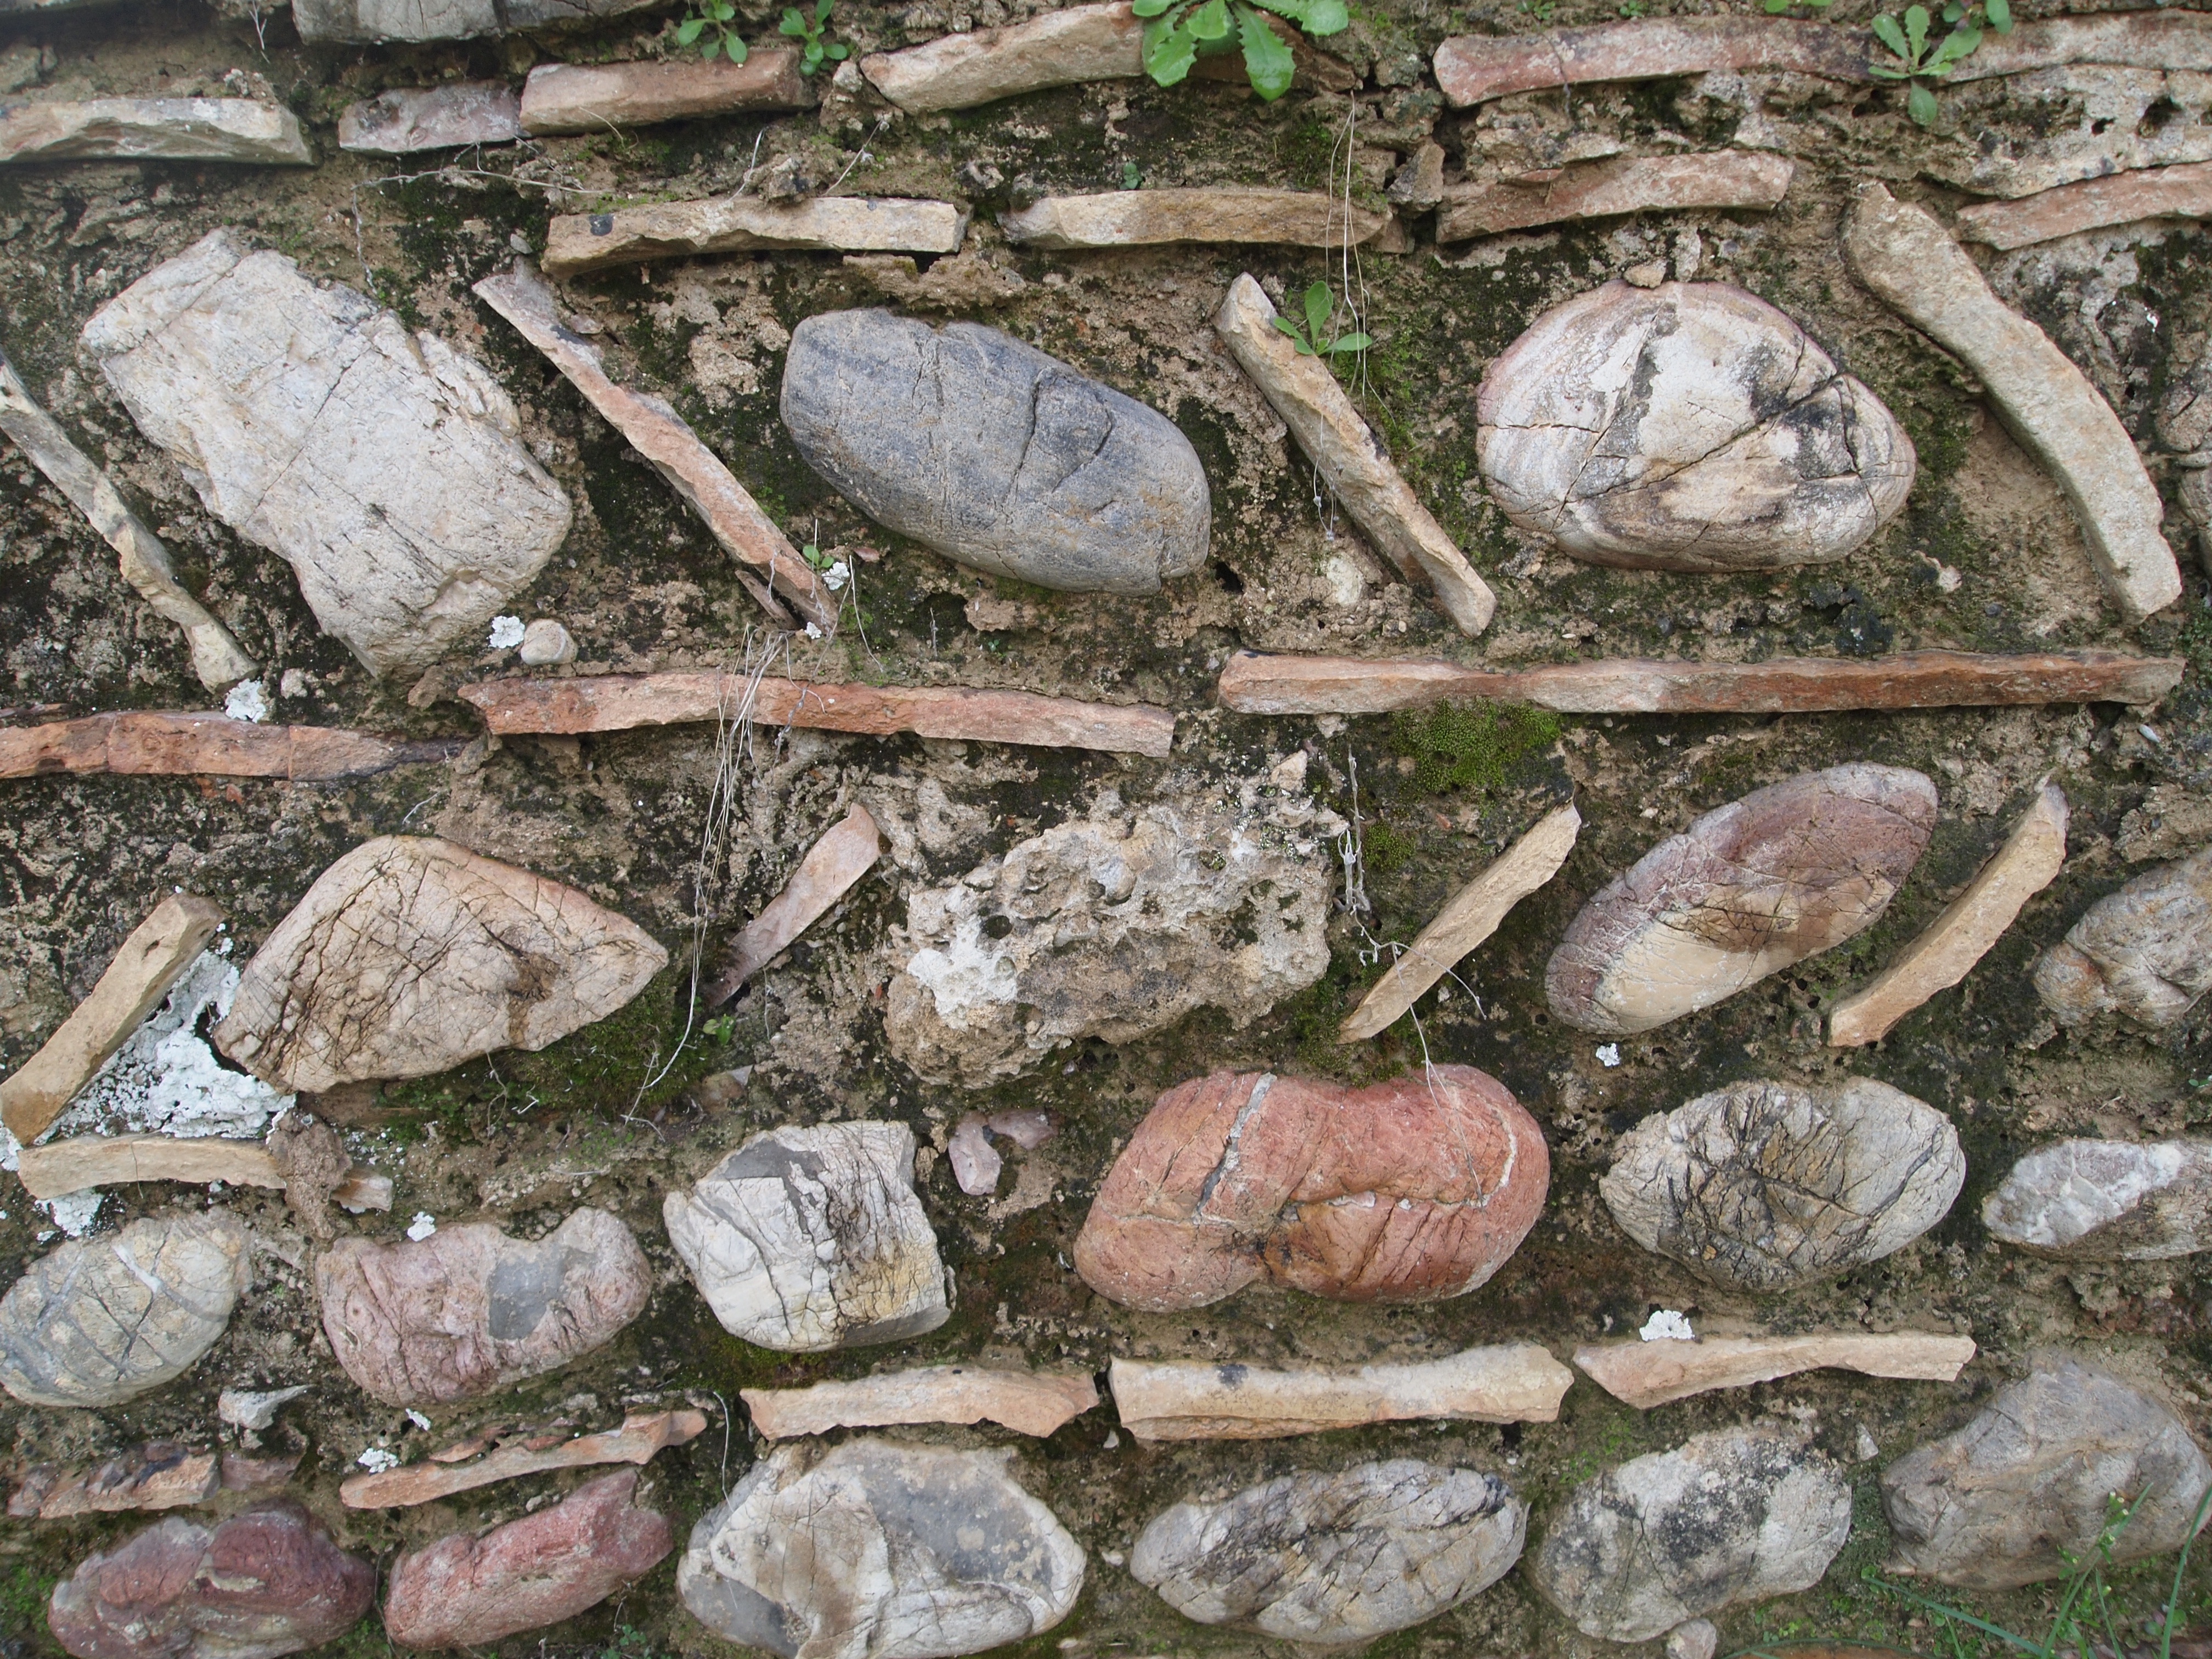
rock, structure, wood, building, wall, stone, pond, pattern, facade, stone wall, material, rubble, geology, masonry, ancient history